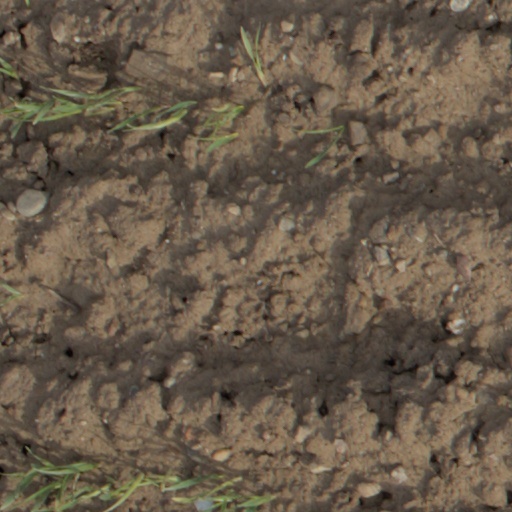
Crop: wheat